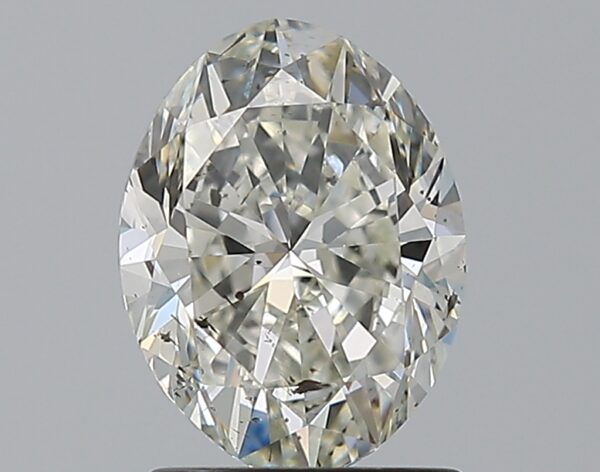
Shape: oval
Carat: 1.5
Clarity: SI2
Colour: I
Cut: EX
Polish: EX
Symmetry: VG
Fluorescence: F
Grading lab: GIA
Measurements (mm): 8.64 x 6.44 x 4.1